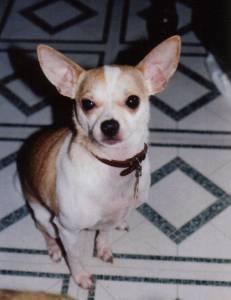
chihuahua